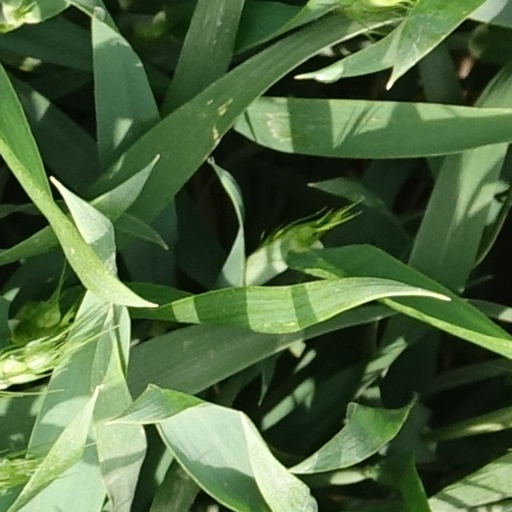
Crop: wheat